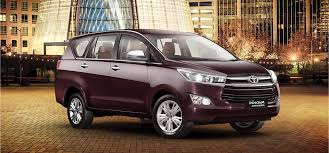
Label: noambulance